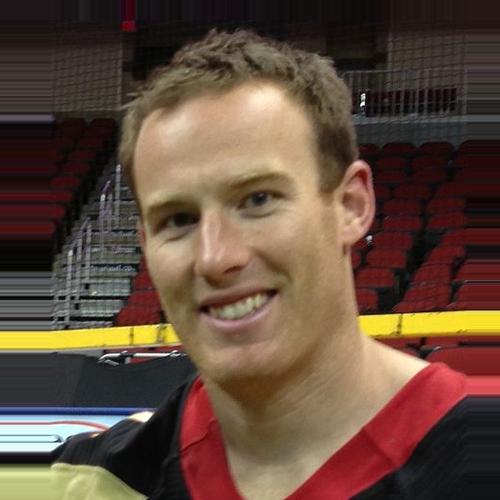
Age: 31